Newcastle upon Tyne

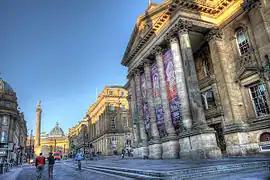
The Theatre Royal, Grey Street

The historic heart of Newcastle is the Grainger Town area. Established on classical streets built by Richard Grainger, a builder and developer, between 1835 and 1842, some of Newcastle upon Tyne's finest buildings and streets lie within this area of the city centre including Grainger Market, Theatre Royal, Grey Street, Grainger Street and Clayton Street. These buildings are predominantly four stories high, with vertical dormers, domes, turrets and spikes. Richard Grainger was said to 'have found Newcastle of bricks and timber and left it in stone'. Of Grainger Town's 450 buildings, 244 are listed, of which 29 are grade I and 49 are grade II*.